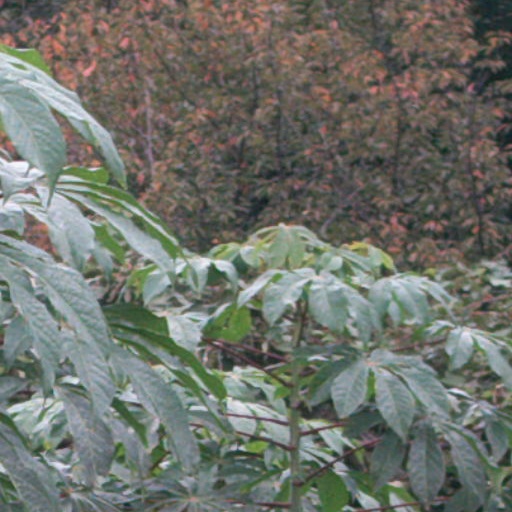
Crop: cassava